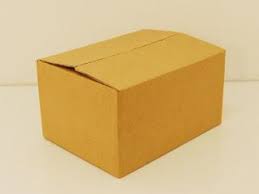
Label: cardboard